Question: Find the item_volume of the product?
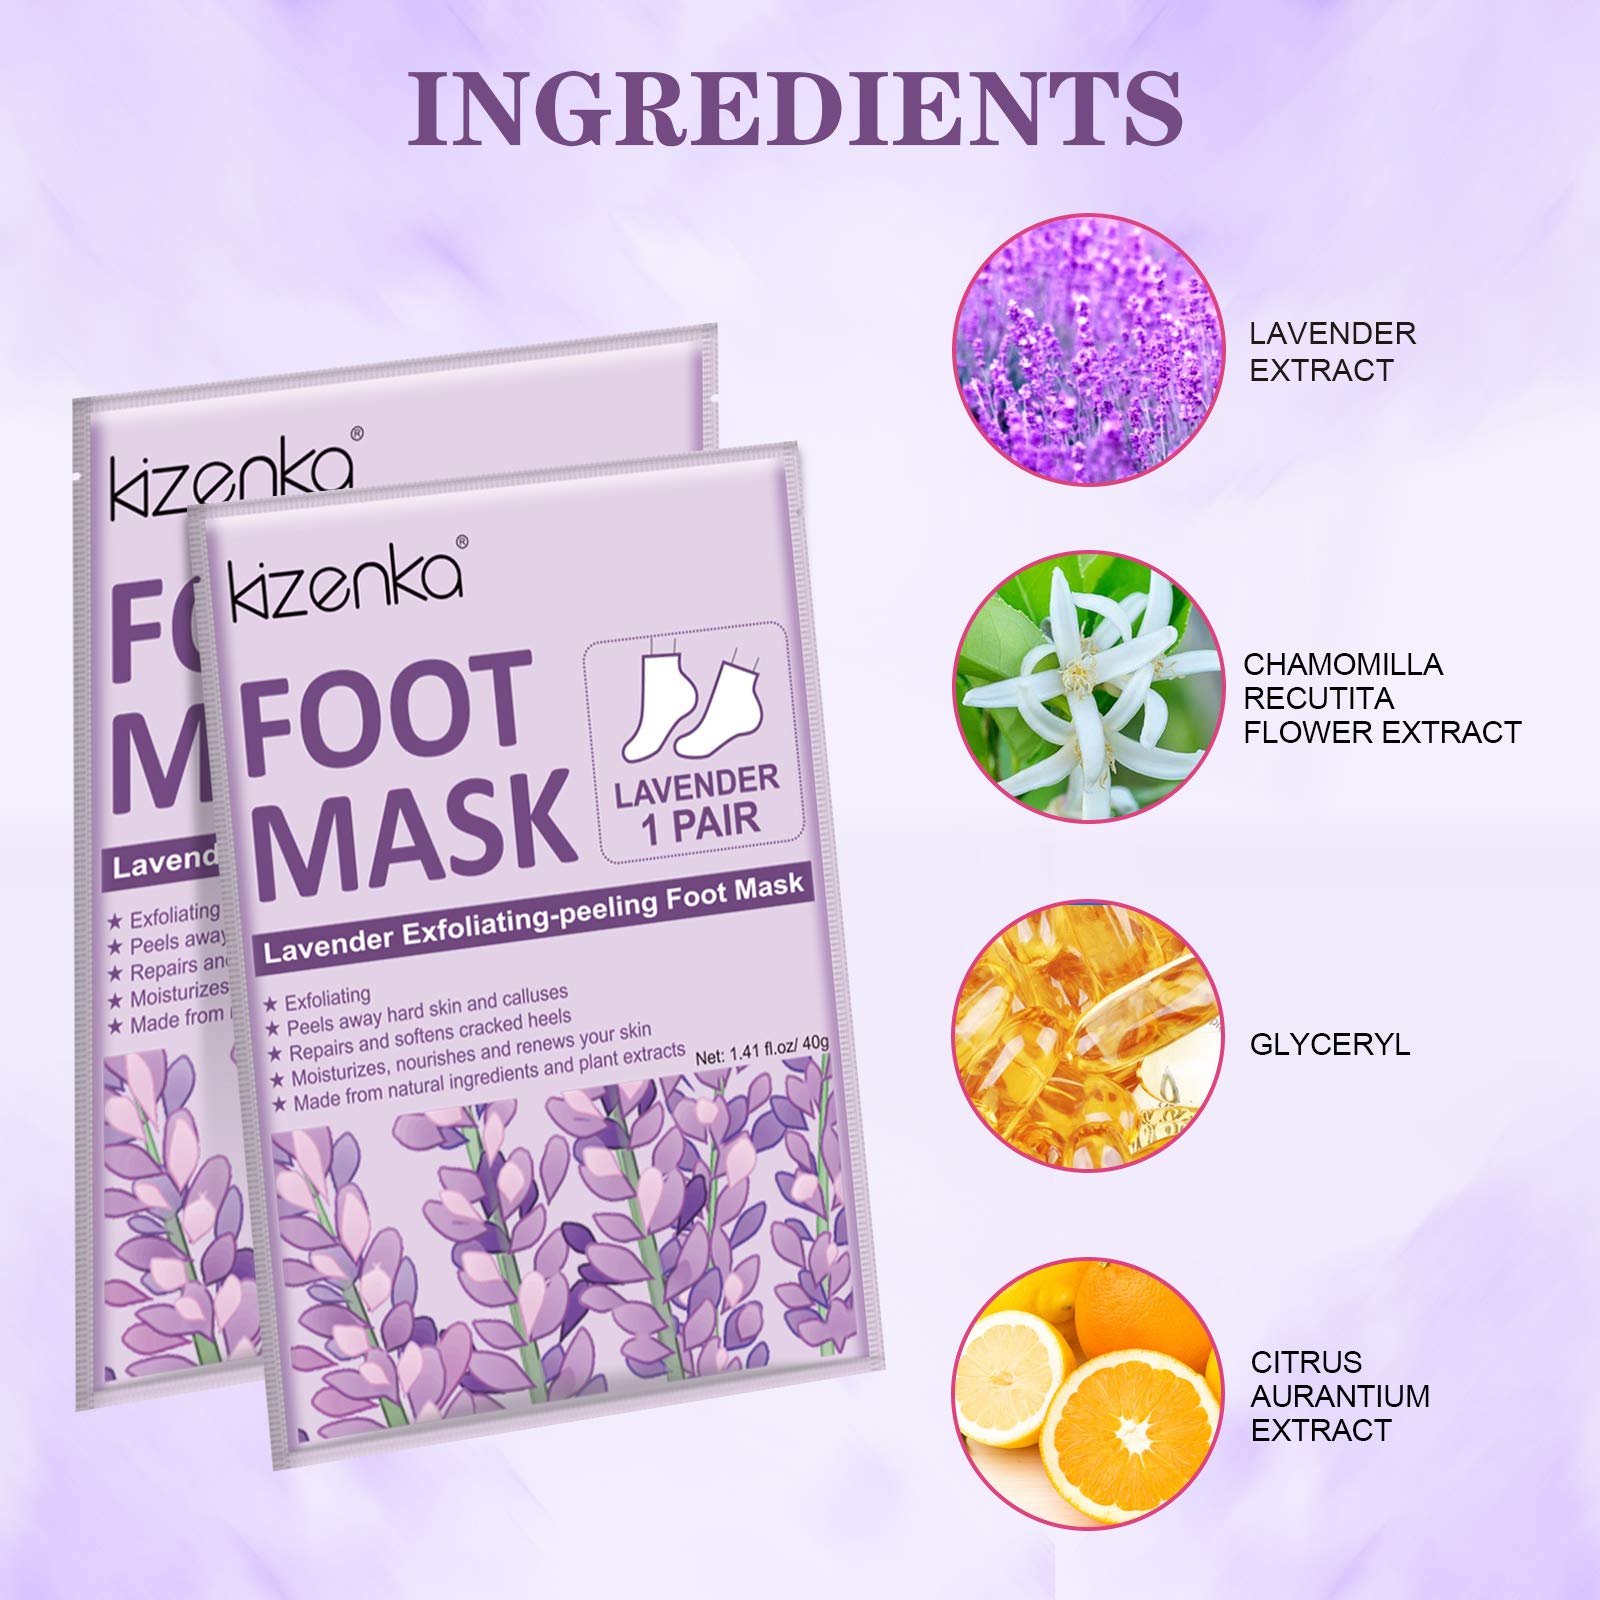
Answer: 1.41 fluid ounce